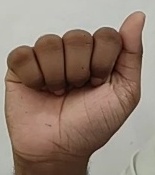
ASL sign: A